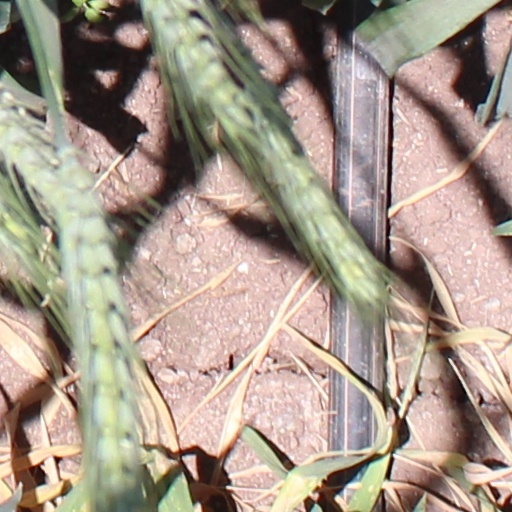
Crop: wheat